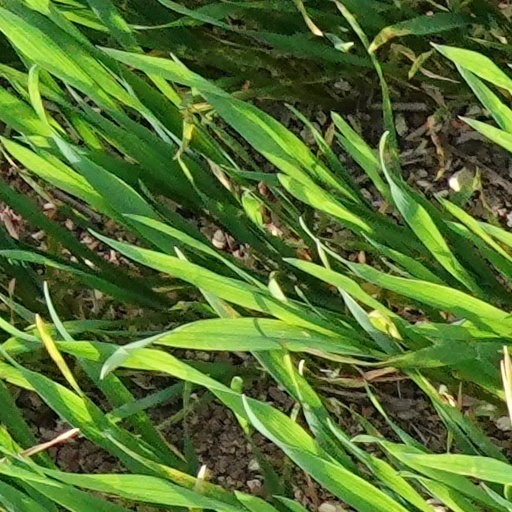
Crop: wheat